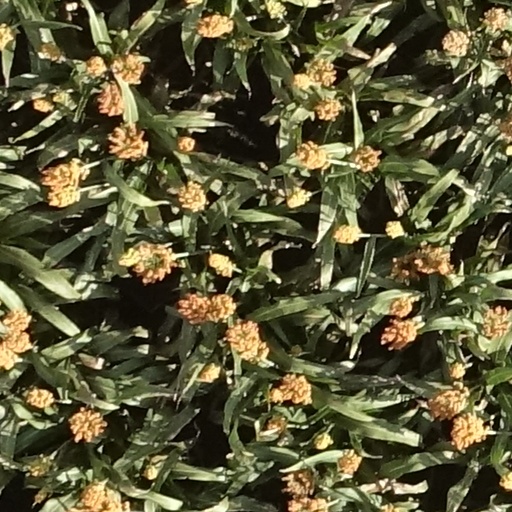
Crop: sorghum